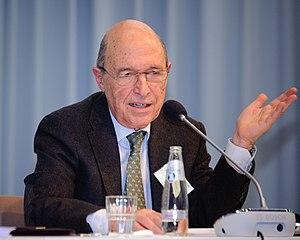
Le gouvernement Simítis I est le gouvernement de la République hellénique entre le 22 janvier et le 25 septembre 1996, sous la VIIIᵉ législature du Parlement.
Le gouvernement Simítis III est le gouvernement de la République hellénique entre le 13 avril 2000 et le 10 mars 2004, sous la Xᵉ législature du Parlement.
Le gouvernement Simítis II est le gouvernement de la République hellénique entre le 25 septembre 1996 et le 13 avril 2000, sous la IXᵉ législature du Parlement.